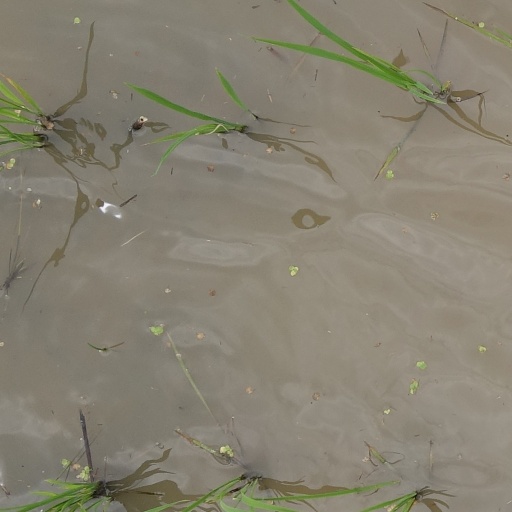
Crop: rice